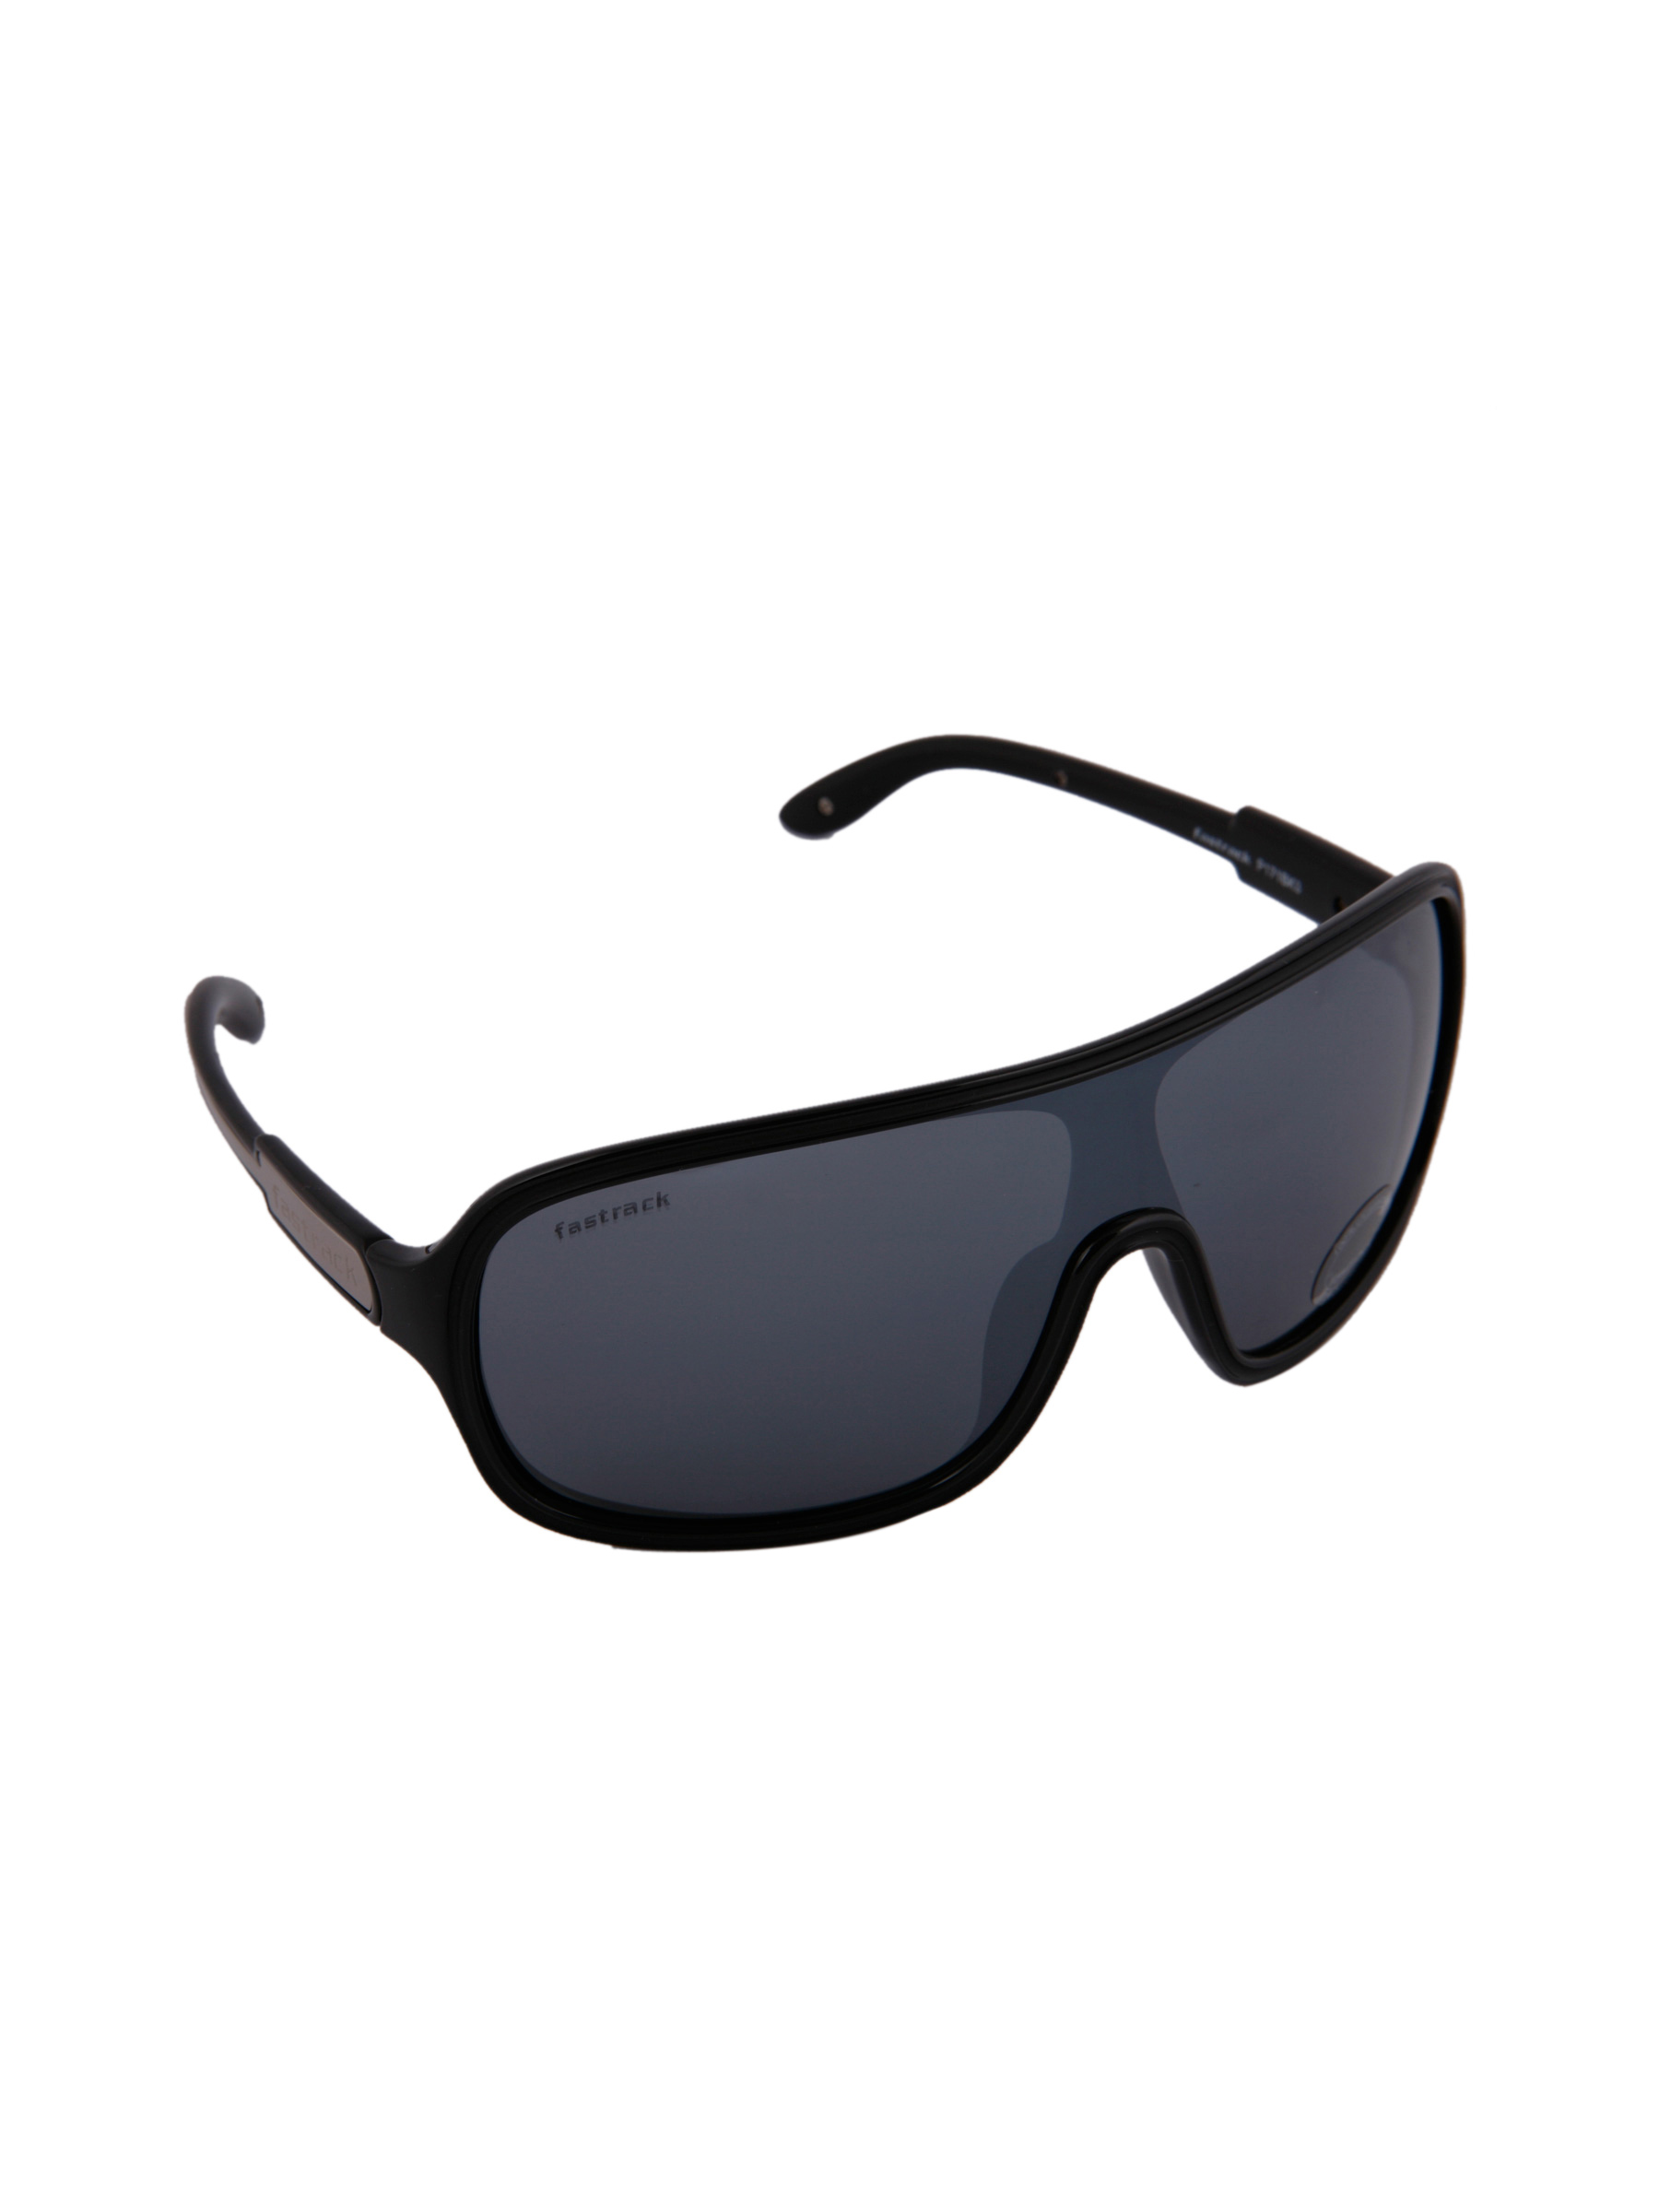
Fastrack Men Hip Hop Black Sunglasses
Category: Accessories / Eyewear / Sunglasses
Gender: Men
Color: Black
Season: Winter 2016
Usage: Casual